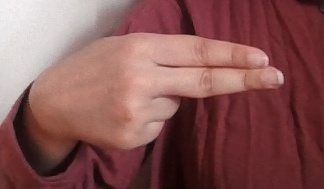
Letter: ain